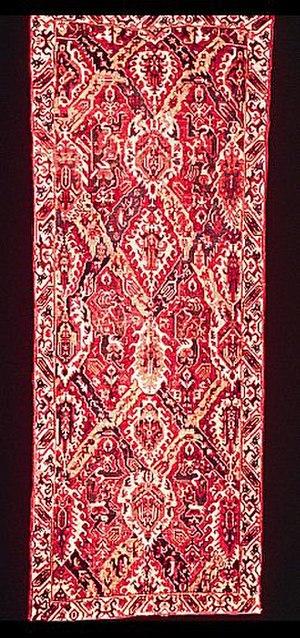
L'art du tapis arménien s'étend sur plusieurs siècles et s'inscrit dans l'art des tapis du Caucase.